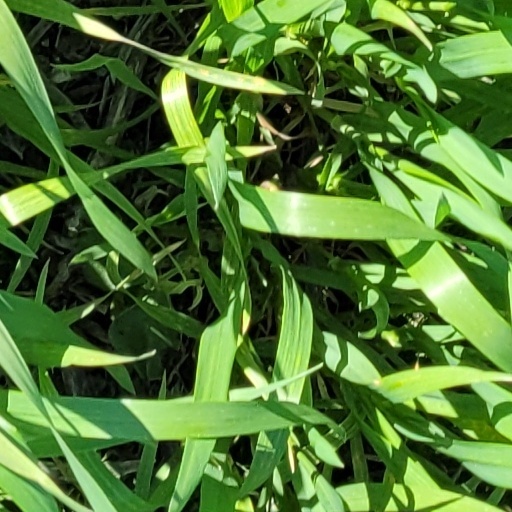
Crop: wheat